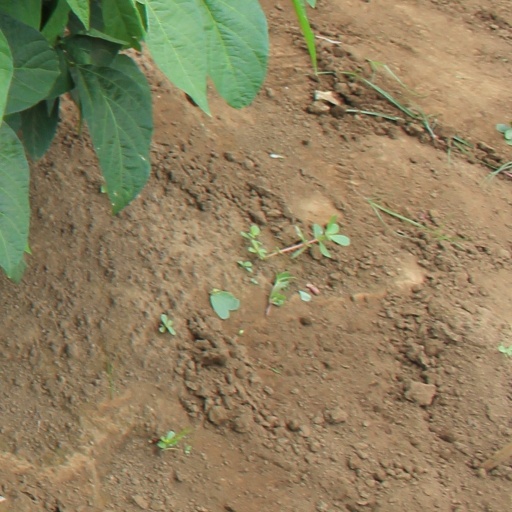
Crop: soybean